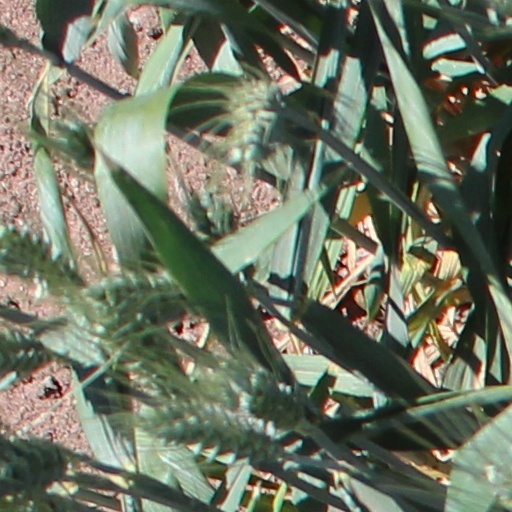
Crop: wheat